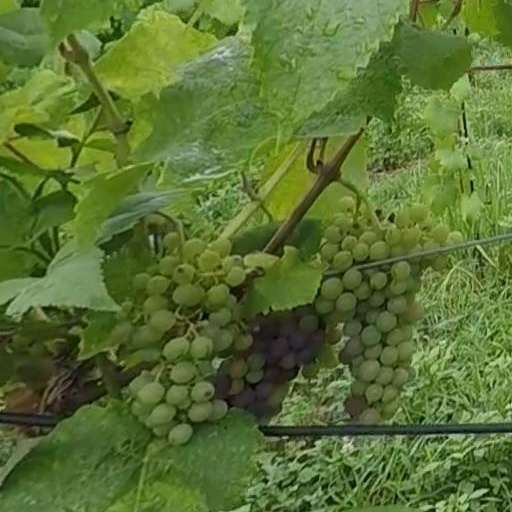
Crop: grape